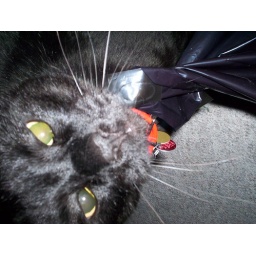
Sparty managed to get a plastic bag stuck around his neck and proceeded to drag it all over the place.